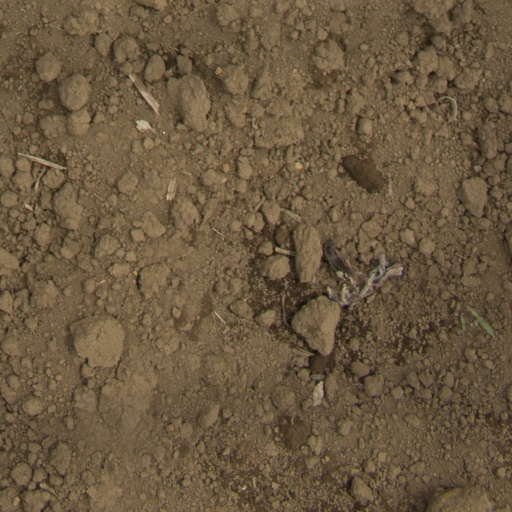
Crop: Jerusalem artichoke